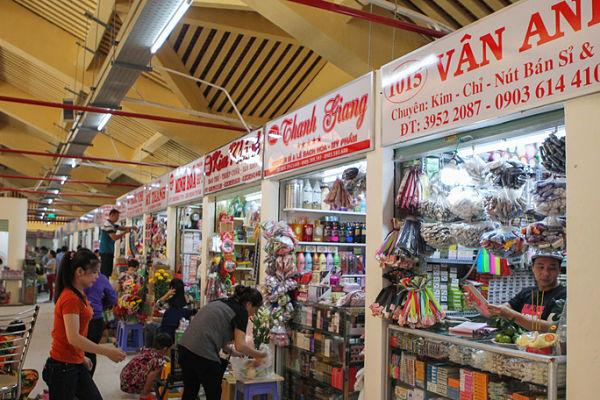
nhiều gian hàng đang xuất hiện trong khu vực này